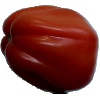
Label: tomato_heart